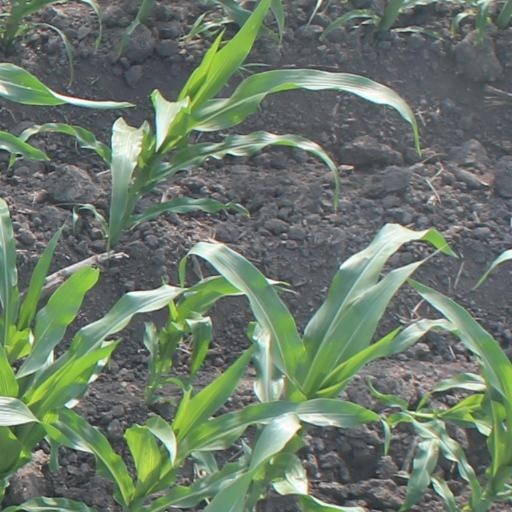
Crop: maize; corn